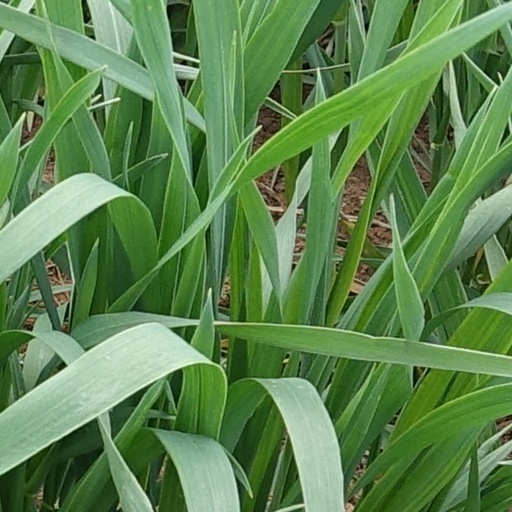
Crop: wheat